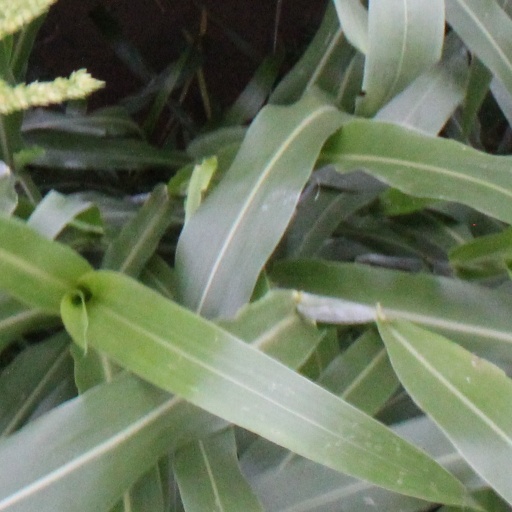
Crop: sorghum